Notting Hill Gate

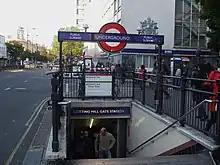
Notting Hill Gate tube station northeastern entrance

At Ossington Street/Kensington Palace Gardens, the Bayswater Road becomes Notting Hill Gate, continuing westward until it becomes Holland Park Avenue, just before it reaches Ladbroke Grove.